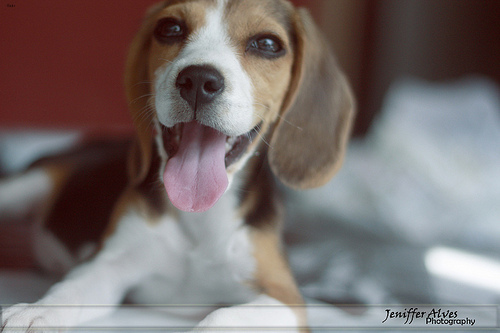
Breed: beagle